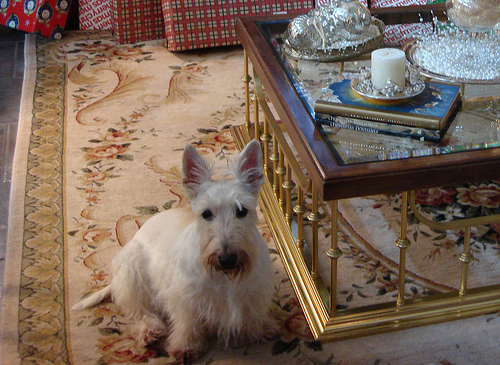
Breed: scottish terrier